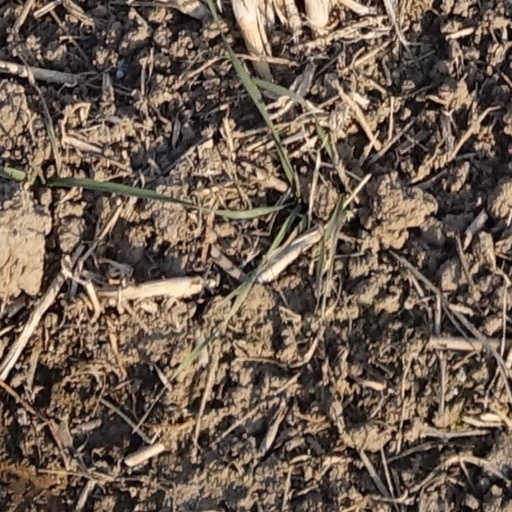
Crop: wheat